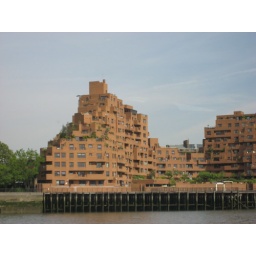
A river view from every flat in the building